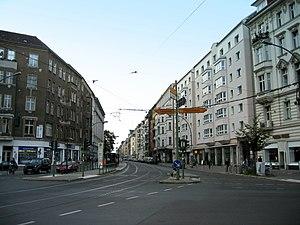
La Chausseestraße est une rue de Berlin, autrefois à Berlin-Est. Elle se trouve dans le centre historique, dans le quartier d'Oranienburg, dont elle est la rue la plus ancienne. Elle débute porte d'Oranienburg et s'étire vers le nord-ouest. Elle mesure deux kilomètres de longueur. Entre 1961 et 1990, le mur de Berlin longeait les derniers deux cents mètres de la rue qui se terminait alors à la Liesenstraße. C'était cette frontière qui séparait la partie nord et sud de la Panke, un affluent du Spree qui croise la Chausseestraße.